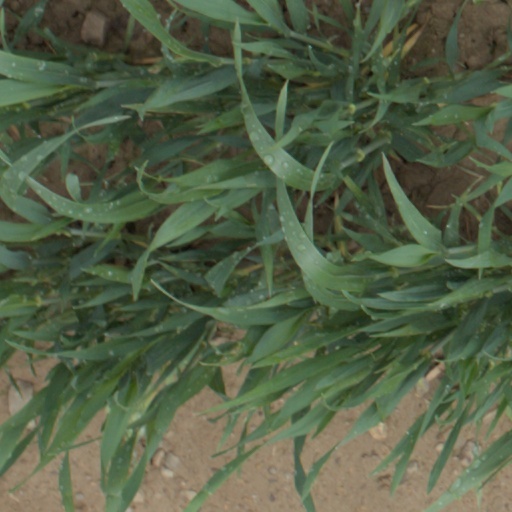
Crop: wheat